Old Town House (Parsonsfield, Maine)

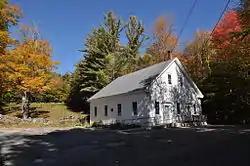

The Old Town House is the town hall of Parsonsfield, Maine. Located on Merrill Hill Road, the 1834 Greek Revival building has served as the town's main civic building for more than 150 years. It was listed on the National Register of Historic Places in 2002.